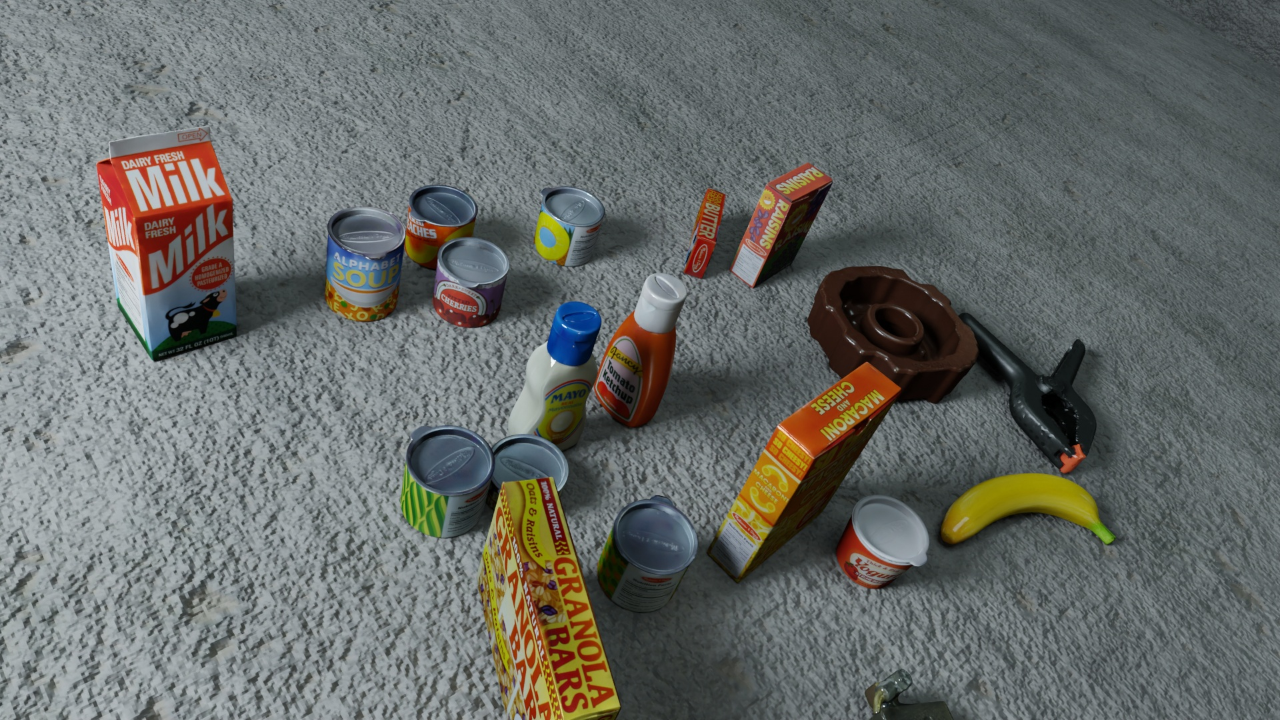
Question:
What are the five normalized (x, y) points between 0 and 1 in the image that outline the grasp plane for the box of raisins? Your answer should be as Grasp center: [], Left finger base: [], Right finger base: [], Left finger tip: [], Right finger tip: [].
Answer: Grasp center: [0.629687, 0.219444], Left finger base: [0.663281, 0.254167], Right finger base: [0.597656, 0.186111], Left finger tip: [0.650781, 0.305556], Right finger tip: [0.5875, 0.2375]